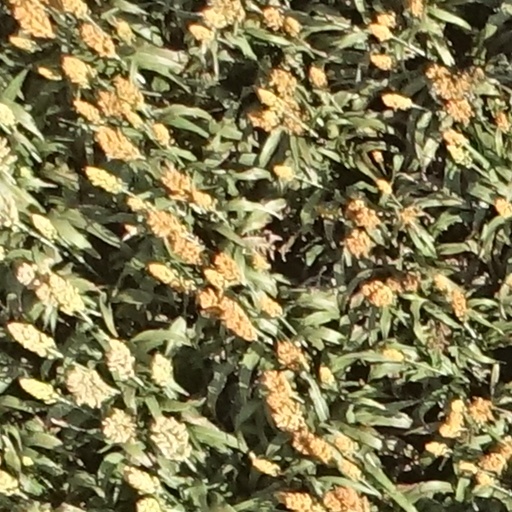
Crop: sorghum